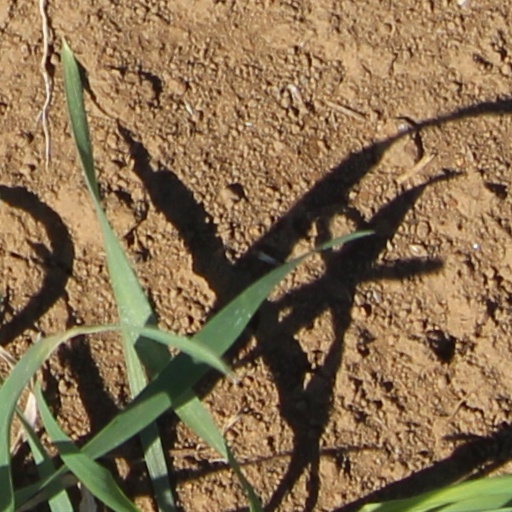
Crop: wheat